Artemio Ricarte

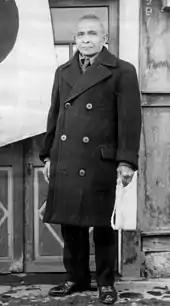
Artemio Ricarte at Setagaya, Tokyo, Japan on Jan. 1944

Just as Ricarte's life was fading away into obscurity, World War II began and the Imperial Japanese Army invaded the Philippines. In 1942, when Japan's military forces occupied Manila, Prime Minister Hideki Tojo asked Ricarte to return to the Philippines to help maintain peace and order. He agreed and requested Tojo to give Philippines its genuine independence from American colonial rule. Tojo thus promised Ricarte that if he could bring about peace and order in the Philippines within a year, the Japanese government would hand back to the Filipino people their independence. As he had always aspired to see a free Philippines, Ricarte accepted the offer. Under this agreement, he gained the respect of the Japanese and Filipino nationalists like Emilio Aguinaldo. In 1943, Japan nominally granted the Philippines independence with the establishment of the Second Philippine Republic, formally known as the "Republic of the Philippines", which in actuality was only a Japanese puppet state.